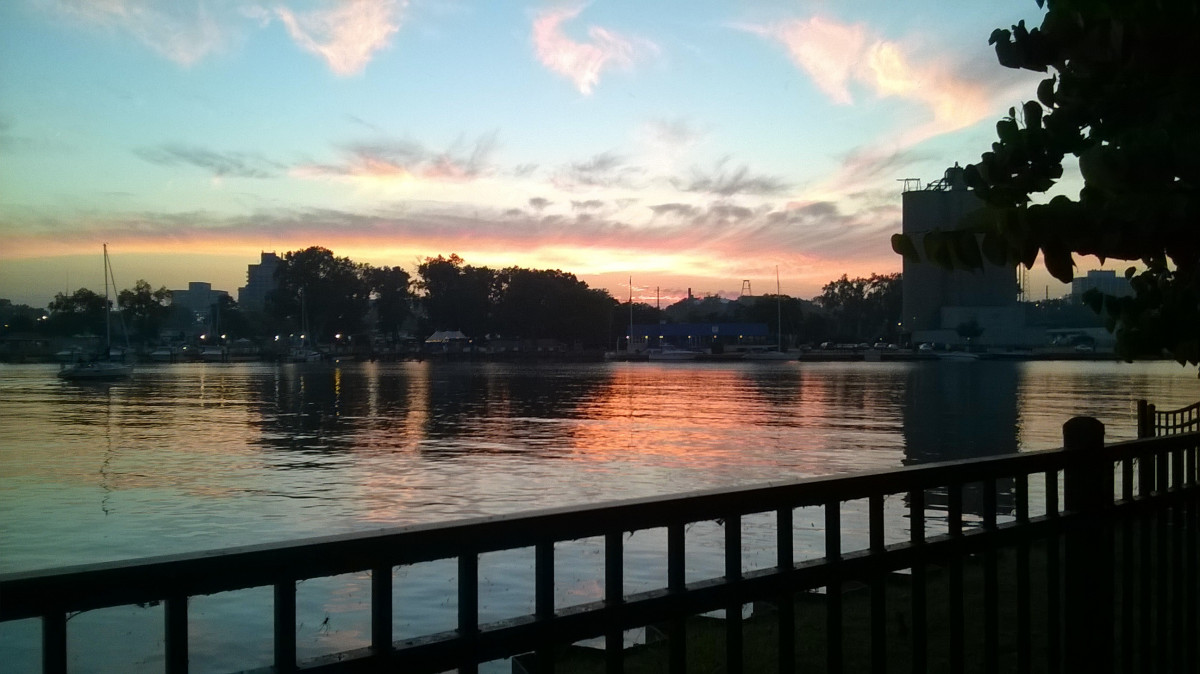
Tags: sunrise, sunset, morning, lake, dawn, dusk, evening